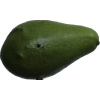
Label: green_avocado